Ireland

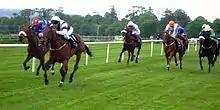
Horse racing in Sligo

Horse racing and greyhound racing are both popular in Ireland. There are frequent horse race meetings and greyhound stadiums are well-attended. The island is noted for the breeding and training of race horses and is also a large exporter of racing dogs. The horse racing sector is largely concentrated in the County Kildare.